Battle of Ammunition Hill

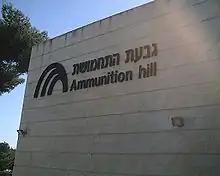
Sign for Ammunition Hill museum

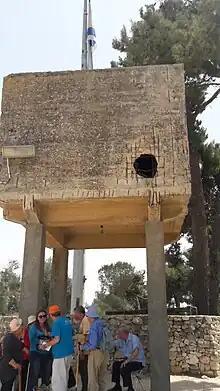
The water tower

In 1975, a memorial site and museum were inaugurated on the hill, preserving a part of the old post and opening a museum in the bunker. In addition, 182 olive trees were planted on the hill, commemorating the 182 Israeli soldiers who died in the battle for Jerusalem during the Six-Day War. In 1987, the site was declared a national memorial site. The main ceremony on Jerusalem Day is held here.